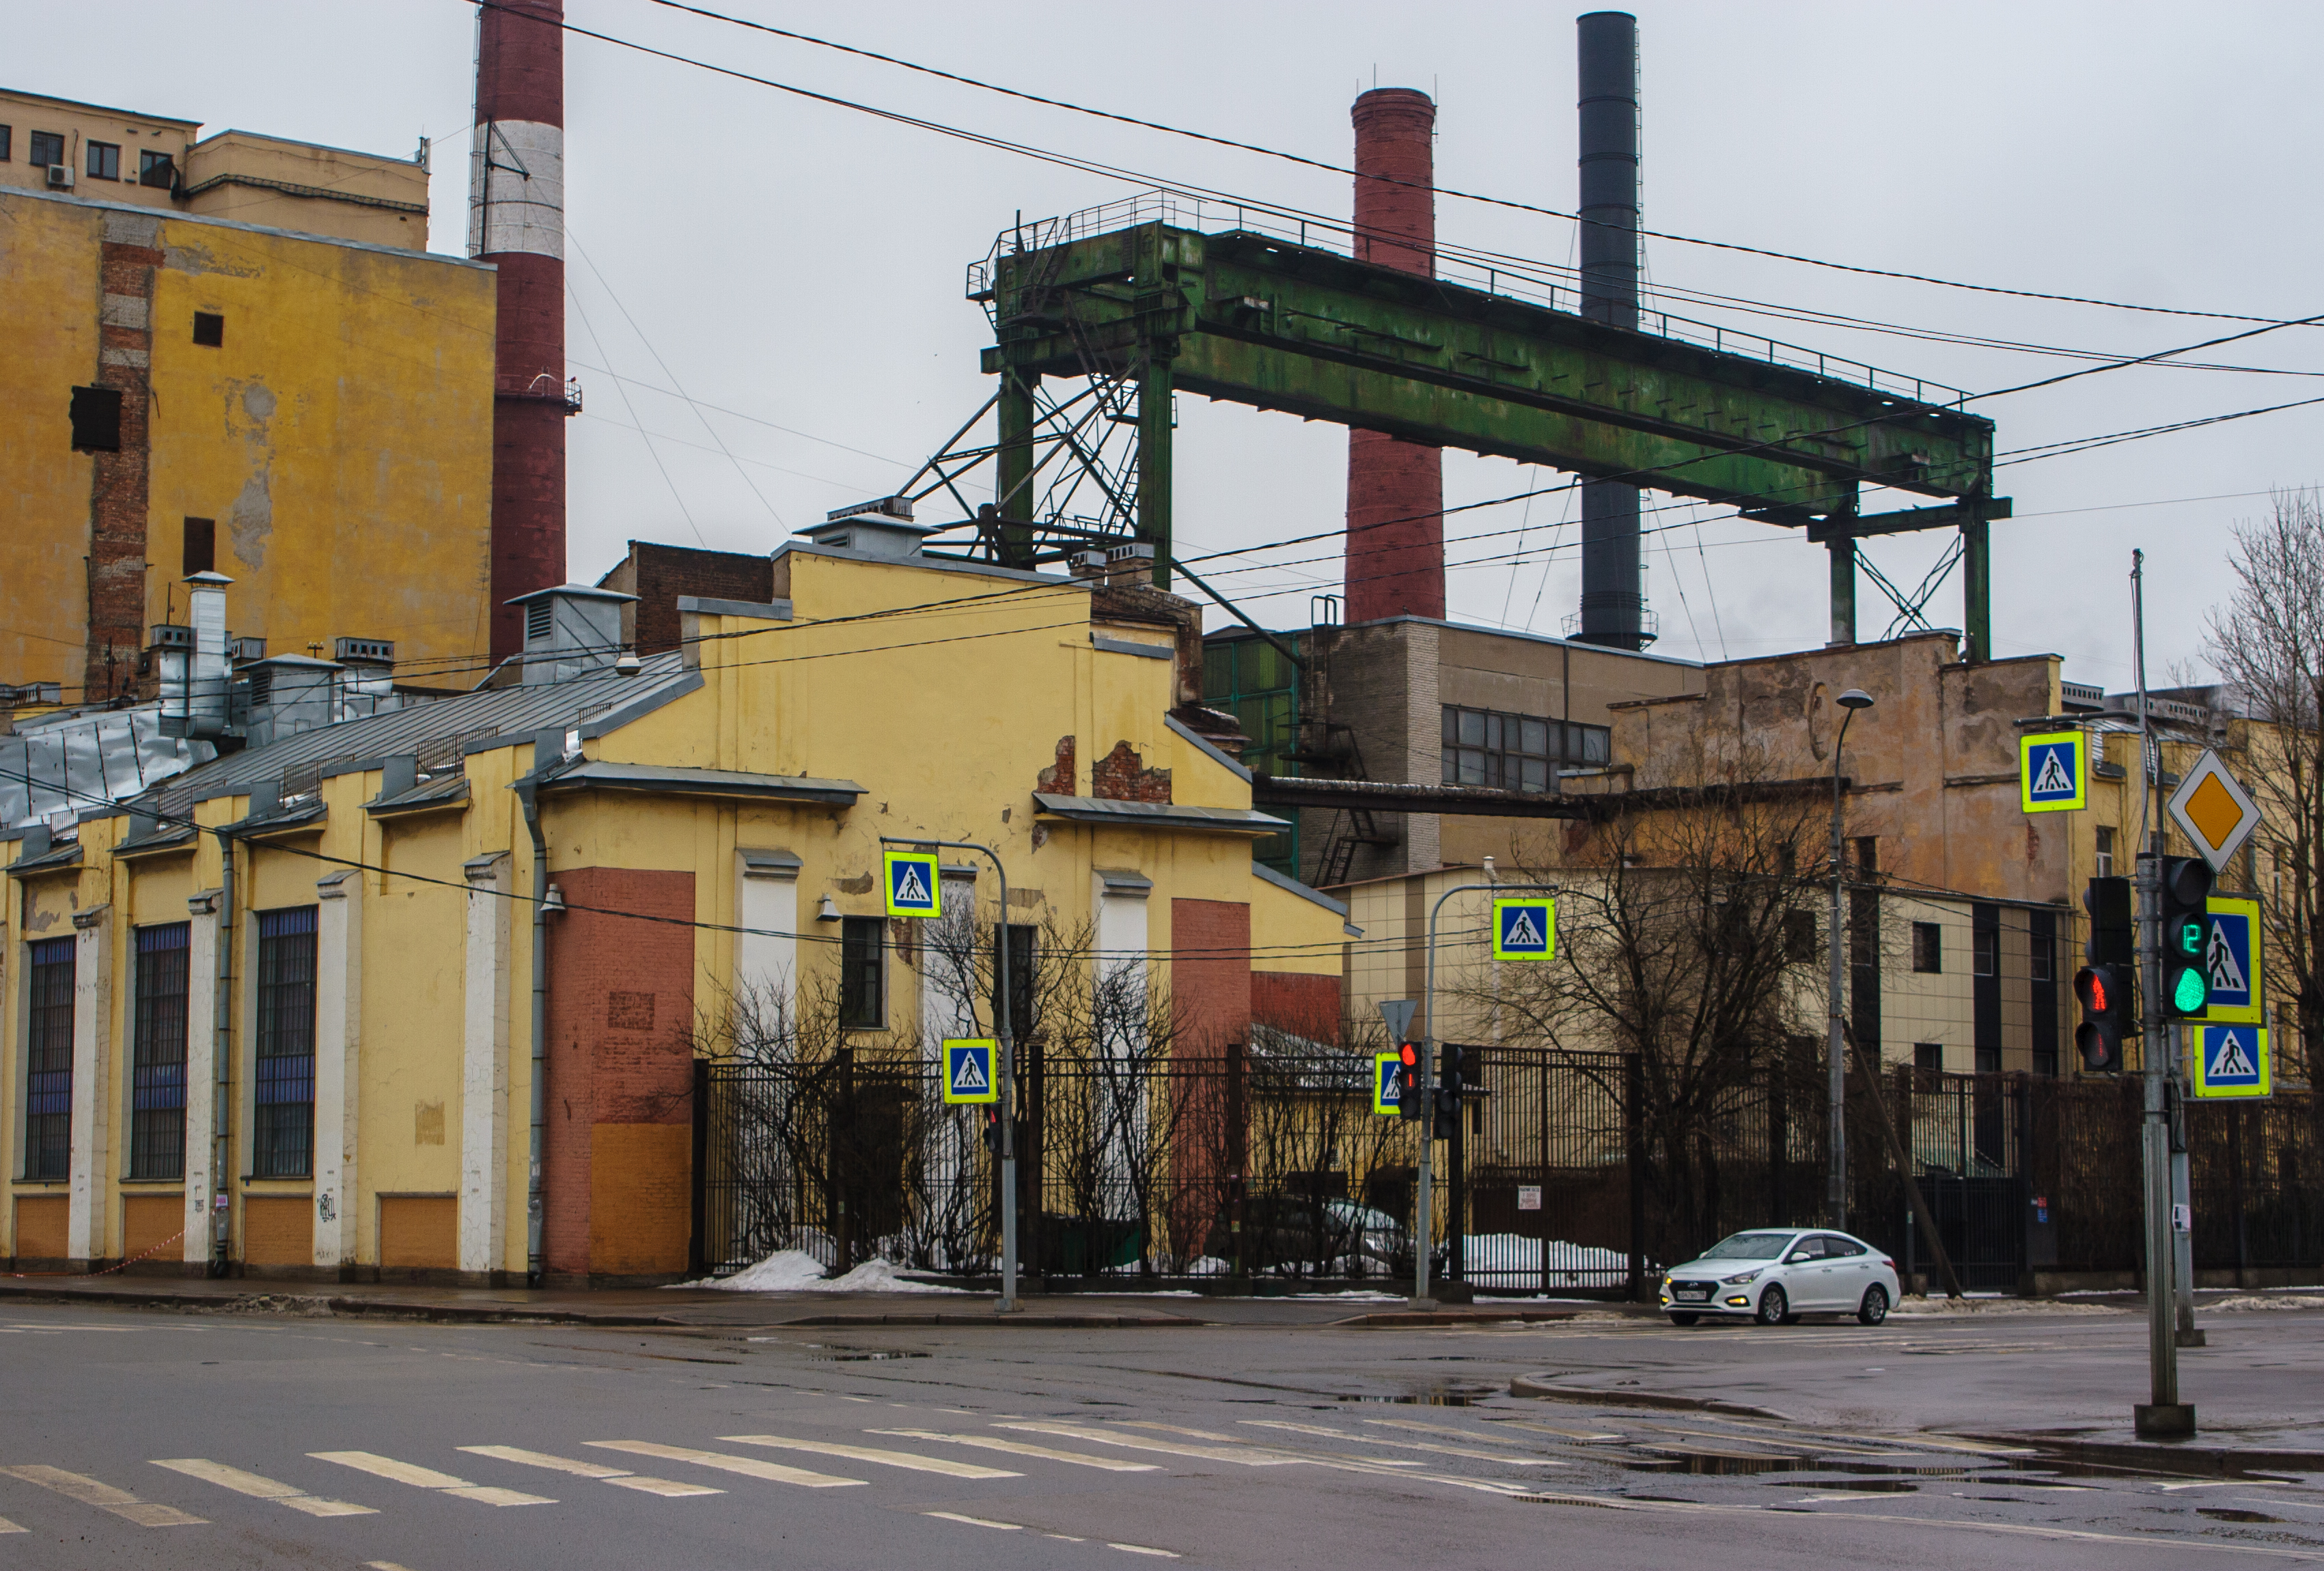
images, sky, plant, vehicle, building, tree, window, electricity, road surface, urban design, wheel, neighbourhood, line, residential area, street light, car, city, house, thoroughfare, asphalt, facade, road, gas, metropolitan area, overhead power line, mixed use, electrical supply, signaling device, public utility, traffic light, suburb, apartment, commercial building, street, sidewalk, light fixture, lane, downtown, intersection, evening, pedestrian, pole, traffic, transport, factory, metal, concrete, tire